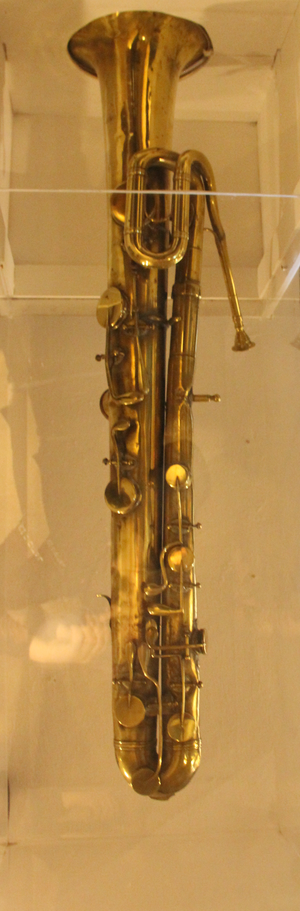
Ophicléide Español: Oficleido